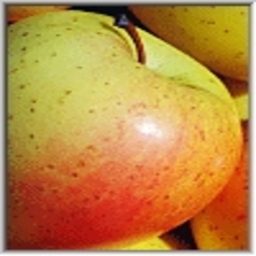
Label: Apple